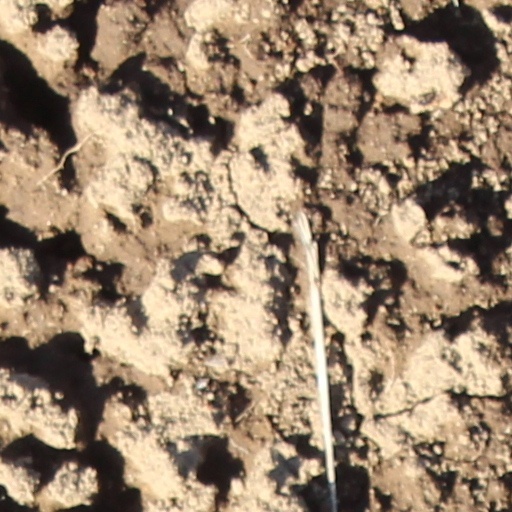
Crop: wheat